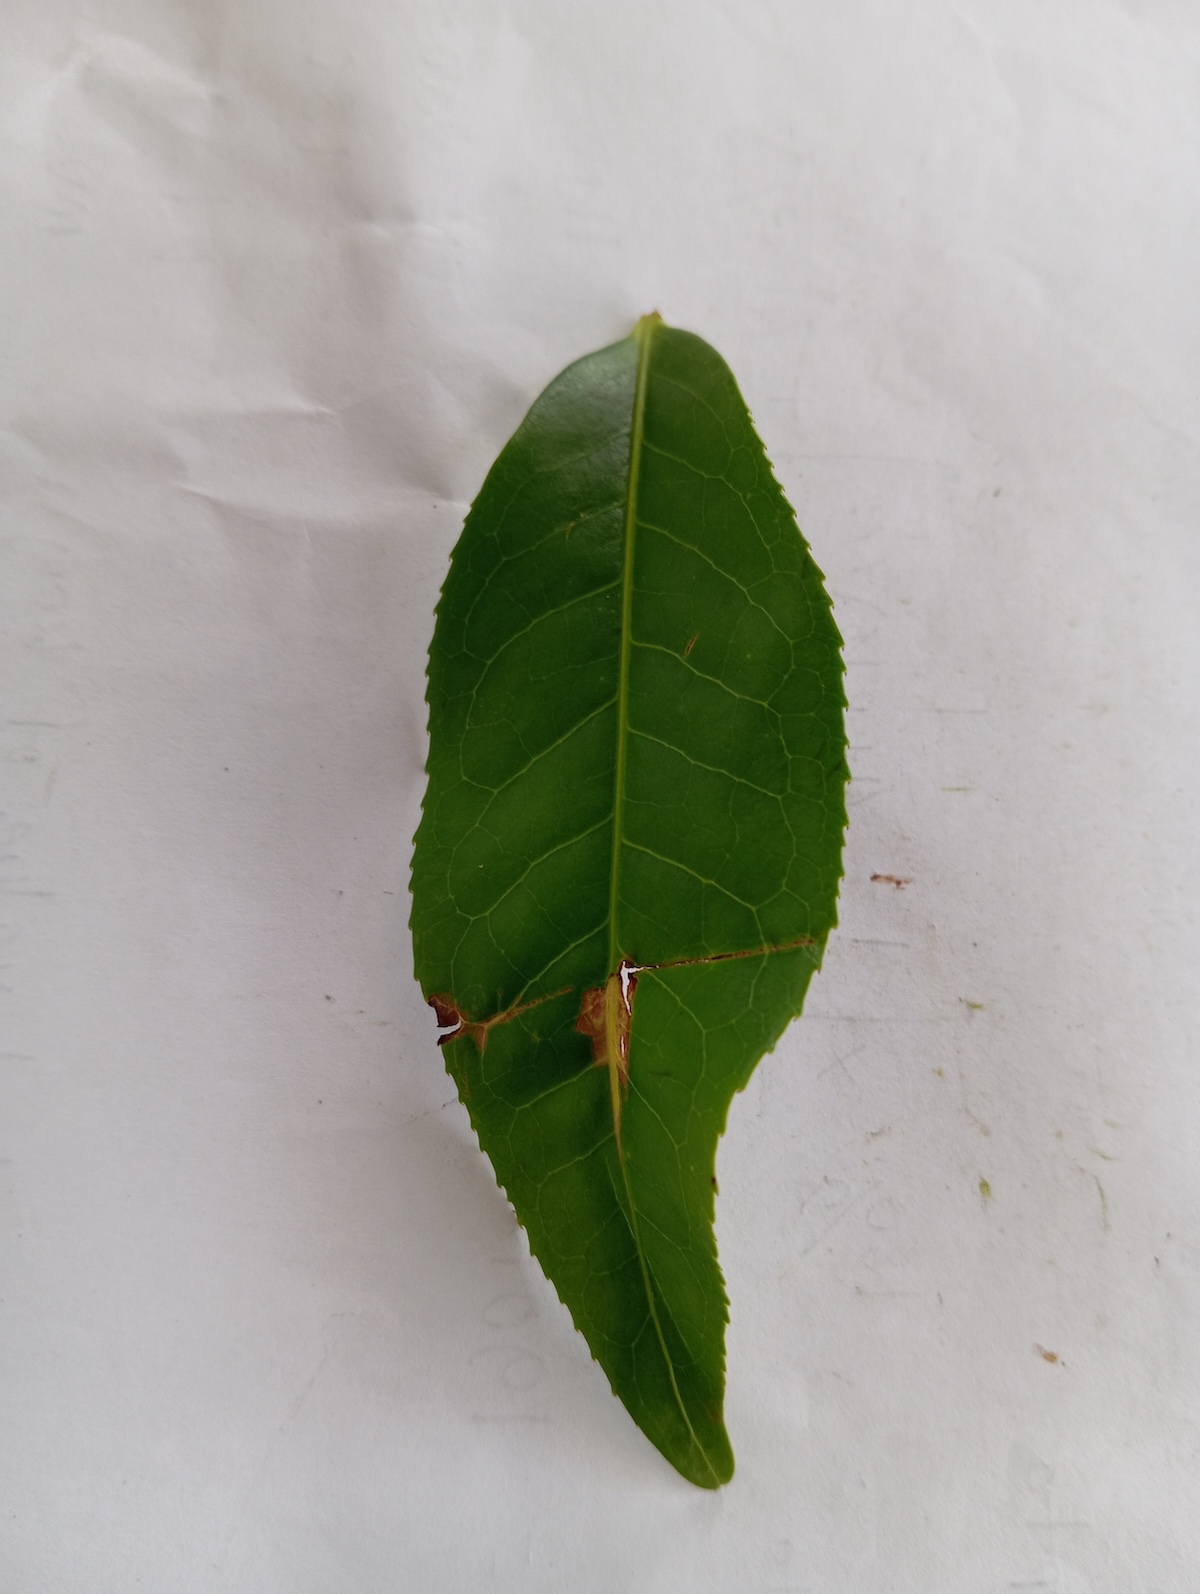
Label: Gray Blight